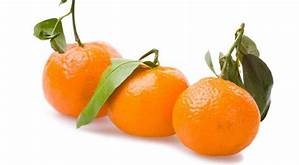
Label: mandarine